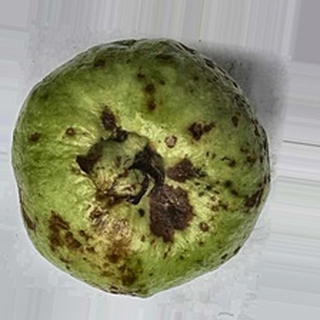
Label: guava_anthracnose